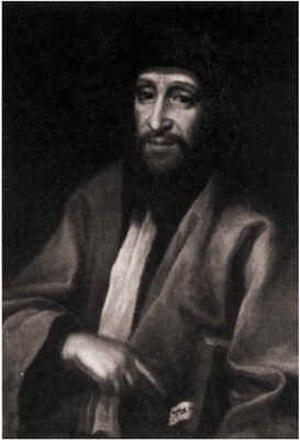
Le Rav Tsvi Hirsch ben Yaakov Ashkenazi est un rabbin bohémien des XVIIᵉ et XVIIIᵉ siècles, plus connu sous le pseudonyme de Hakham Tsvi, d’après son grand-œuvre, un recueil de responsa éponyme.